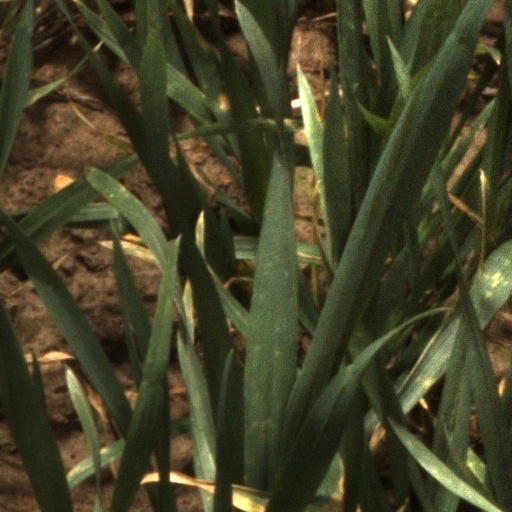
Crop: wheat